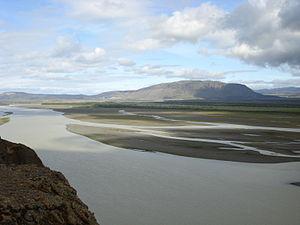
Skeiða- og Gnúpverjahreppur est une municipalité située au centre de l'Islande.
Les fleuves sur une île comme l'Islande ne sont pas très longs. Mais quelques-uns sont néanmoins assez connus.